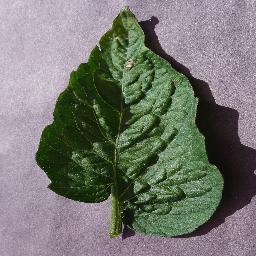
Label: Tomato___Target_Spot